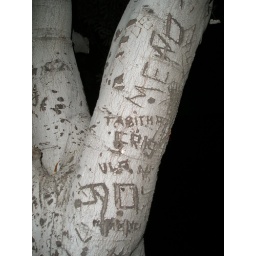
The tree in front of our house